BAE Systems Hawk

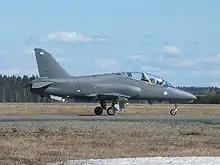
Finnish Air Force Hawk 51 in Rissala AB

In April 1978, Indonesia, seeking to increase its aerial capabilities, placed the first of multiple orders for the Hawk. The Indonesian Air Force received more than 40 Hawks in the 1980s and 1990s; In June 1991, BAe and Indonesian Aerospace (IPTN) signed a major agreement for collaborative production of the Hawk, and more orders of the Hawk were anticipated. Further Hawk exports were eventually blocked due to concerns over Indonesian human rights, particularly in East Timor. During the 1990s protests erupted across England over arming Indonesia and pressure increased after the mass-murder of the Balibo Five journalists and Roger East came to light and allegations of the use of Hawks during the Indonesian occupation of East Timor.